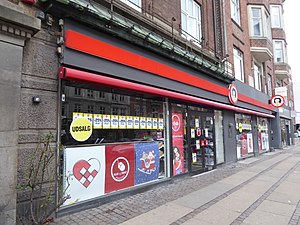
Fætter BR / Historie / Konkurs
BR på Østerbrogade i København lukket efter konkursen.
BR, tidligere BR-Legetøj og Fætter BR, er en dansk legetøjskæde, der ejes af Salling Group. Der er 26 butikker fordelt over det meste af Danmark.